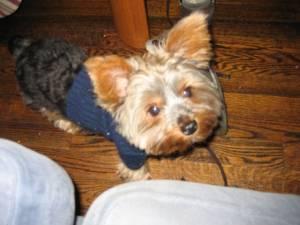
yorkshire terrier